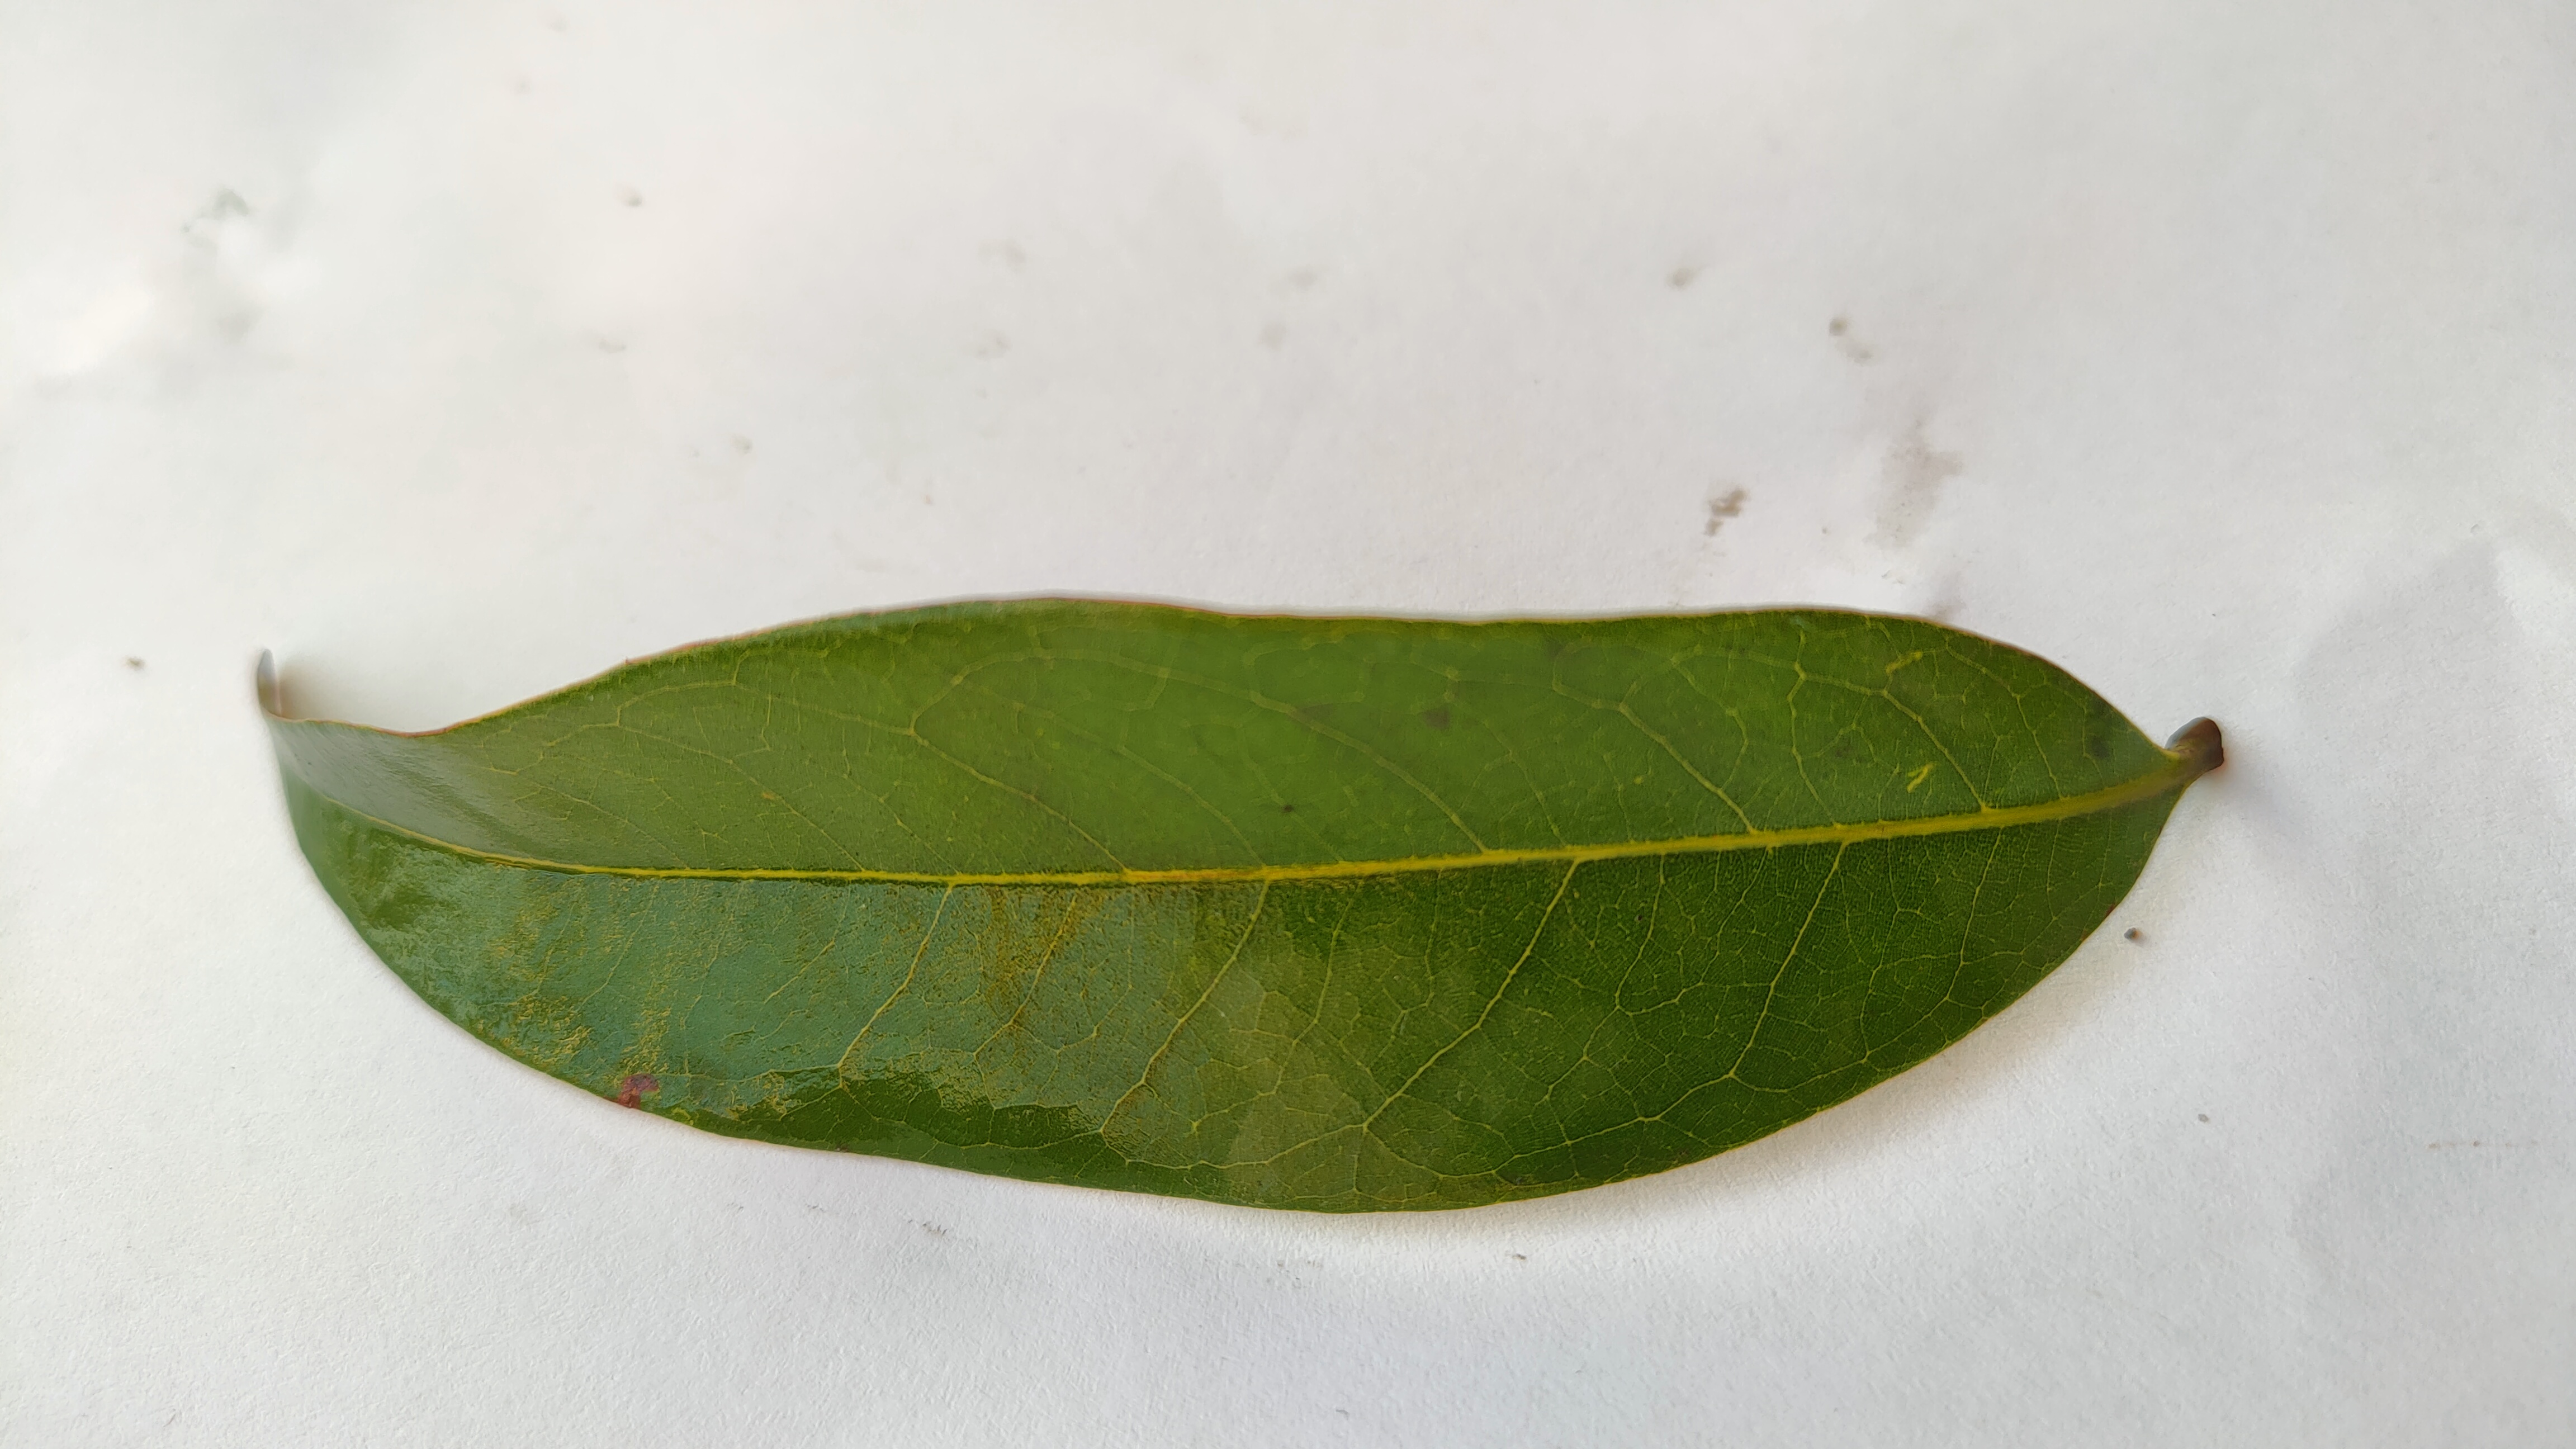
Leaf variety: Lychee